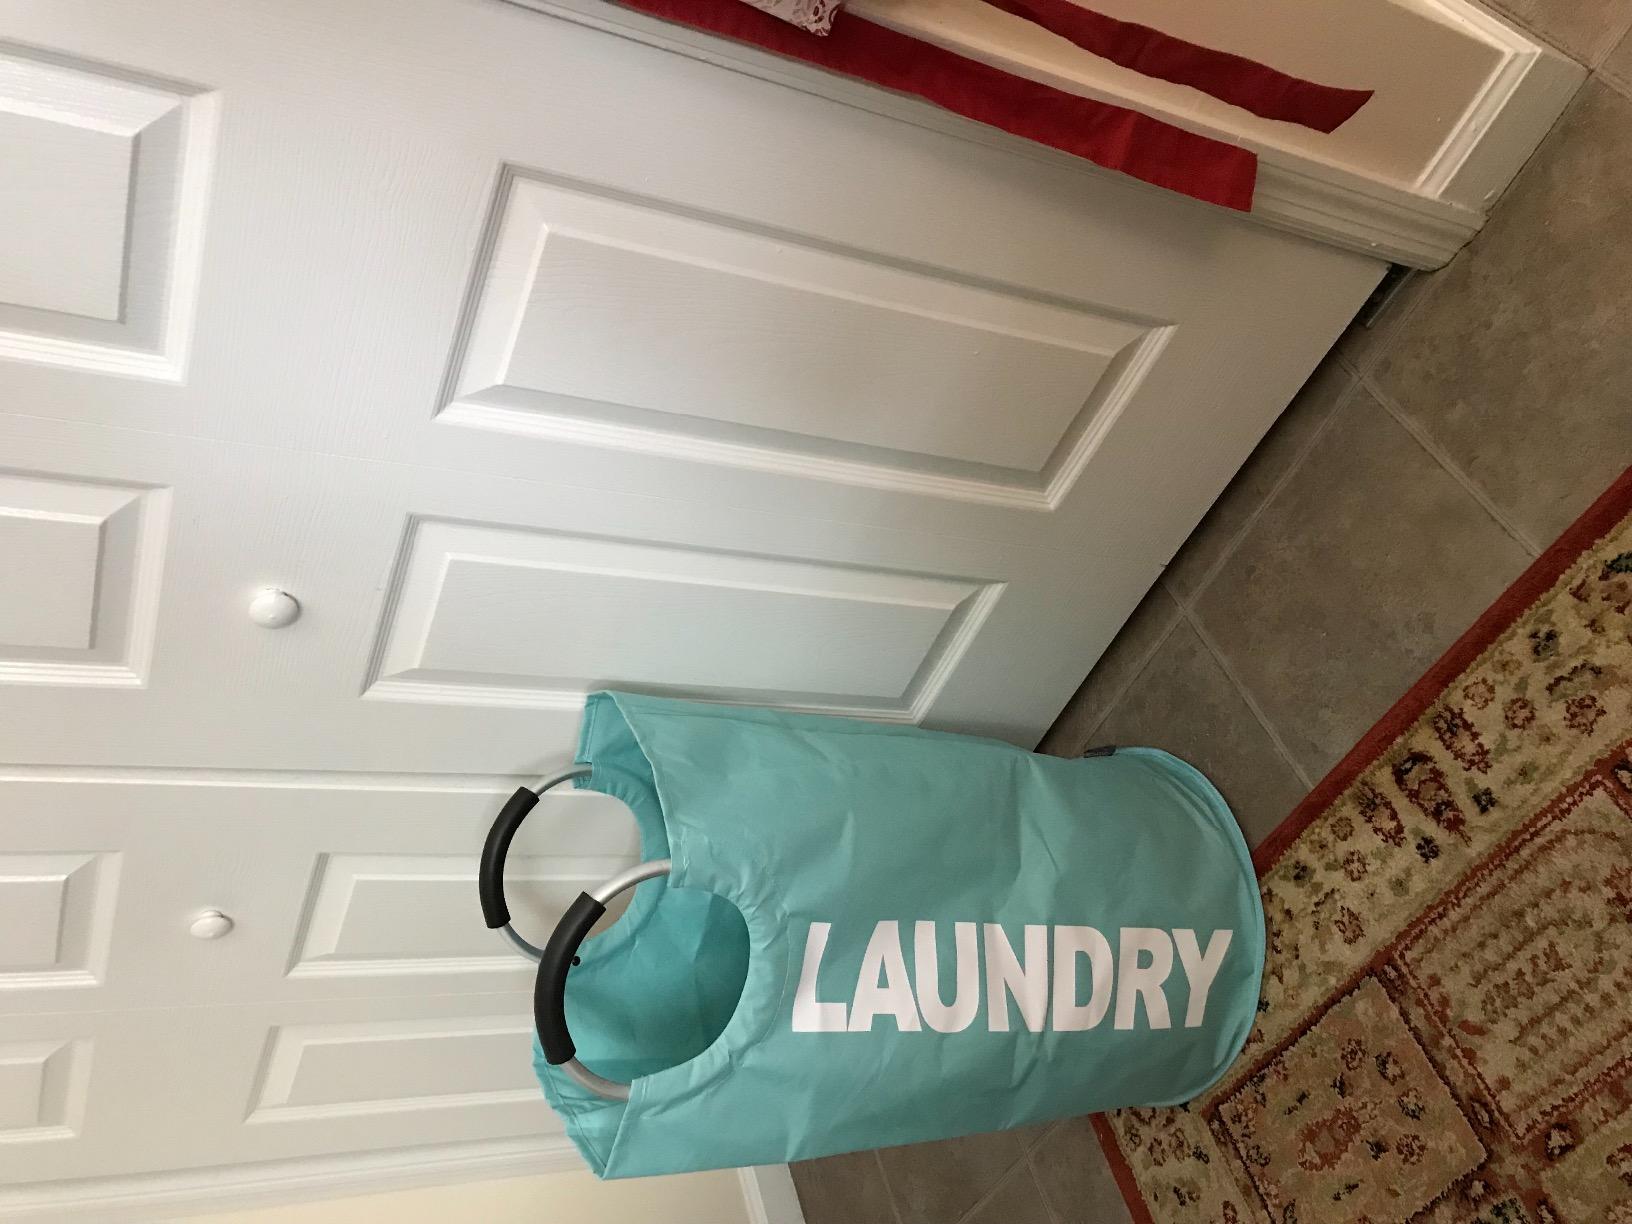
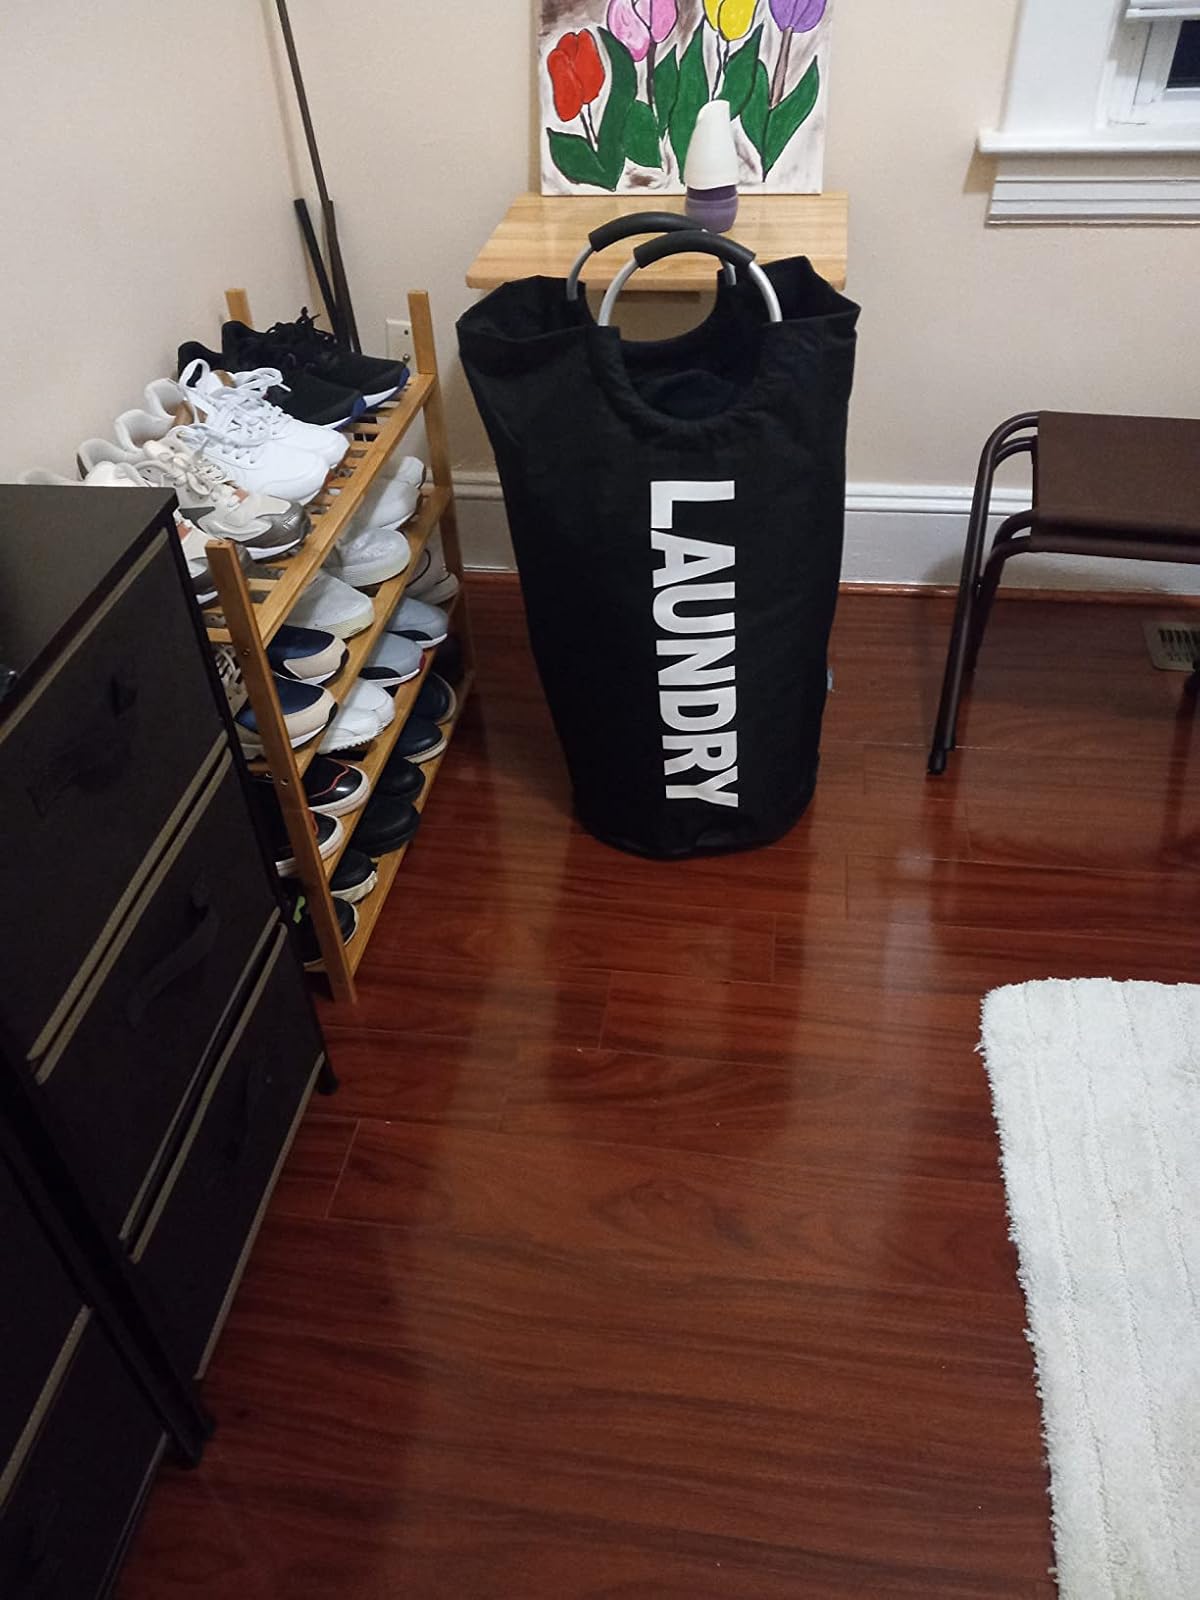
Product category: items_hamper
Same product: no